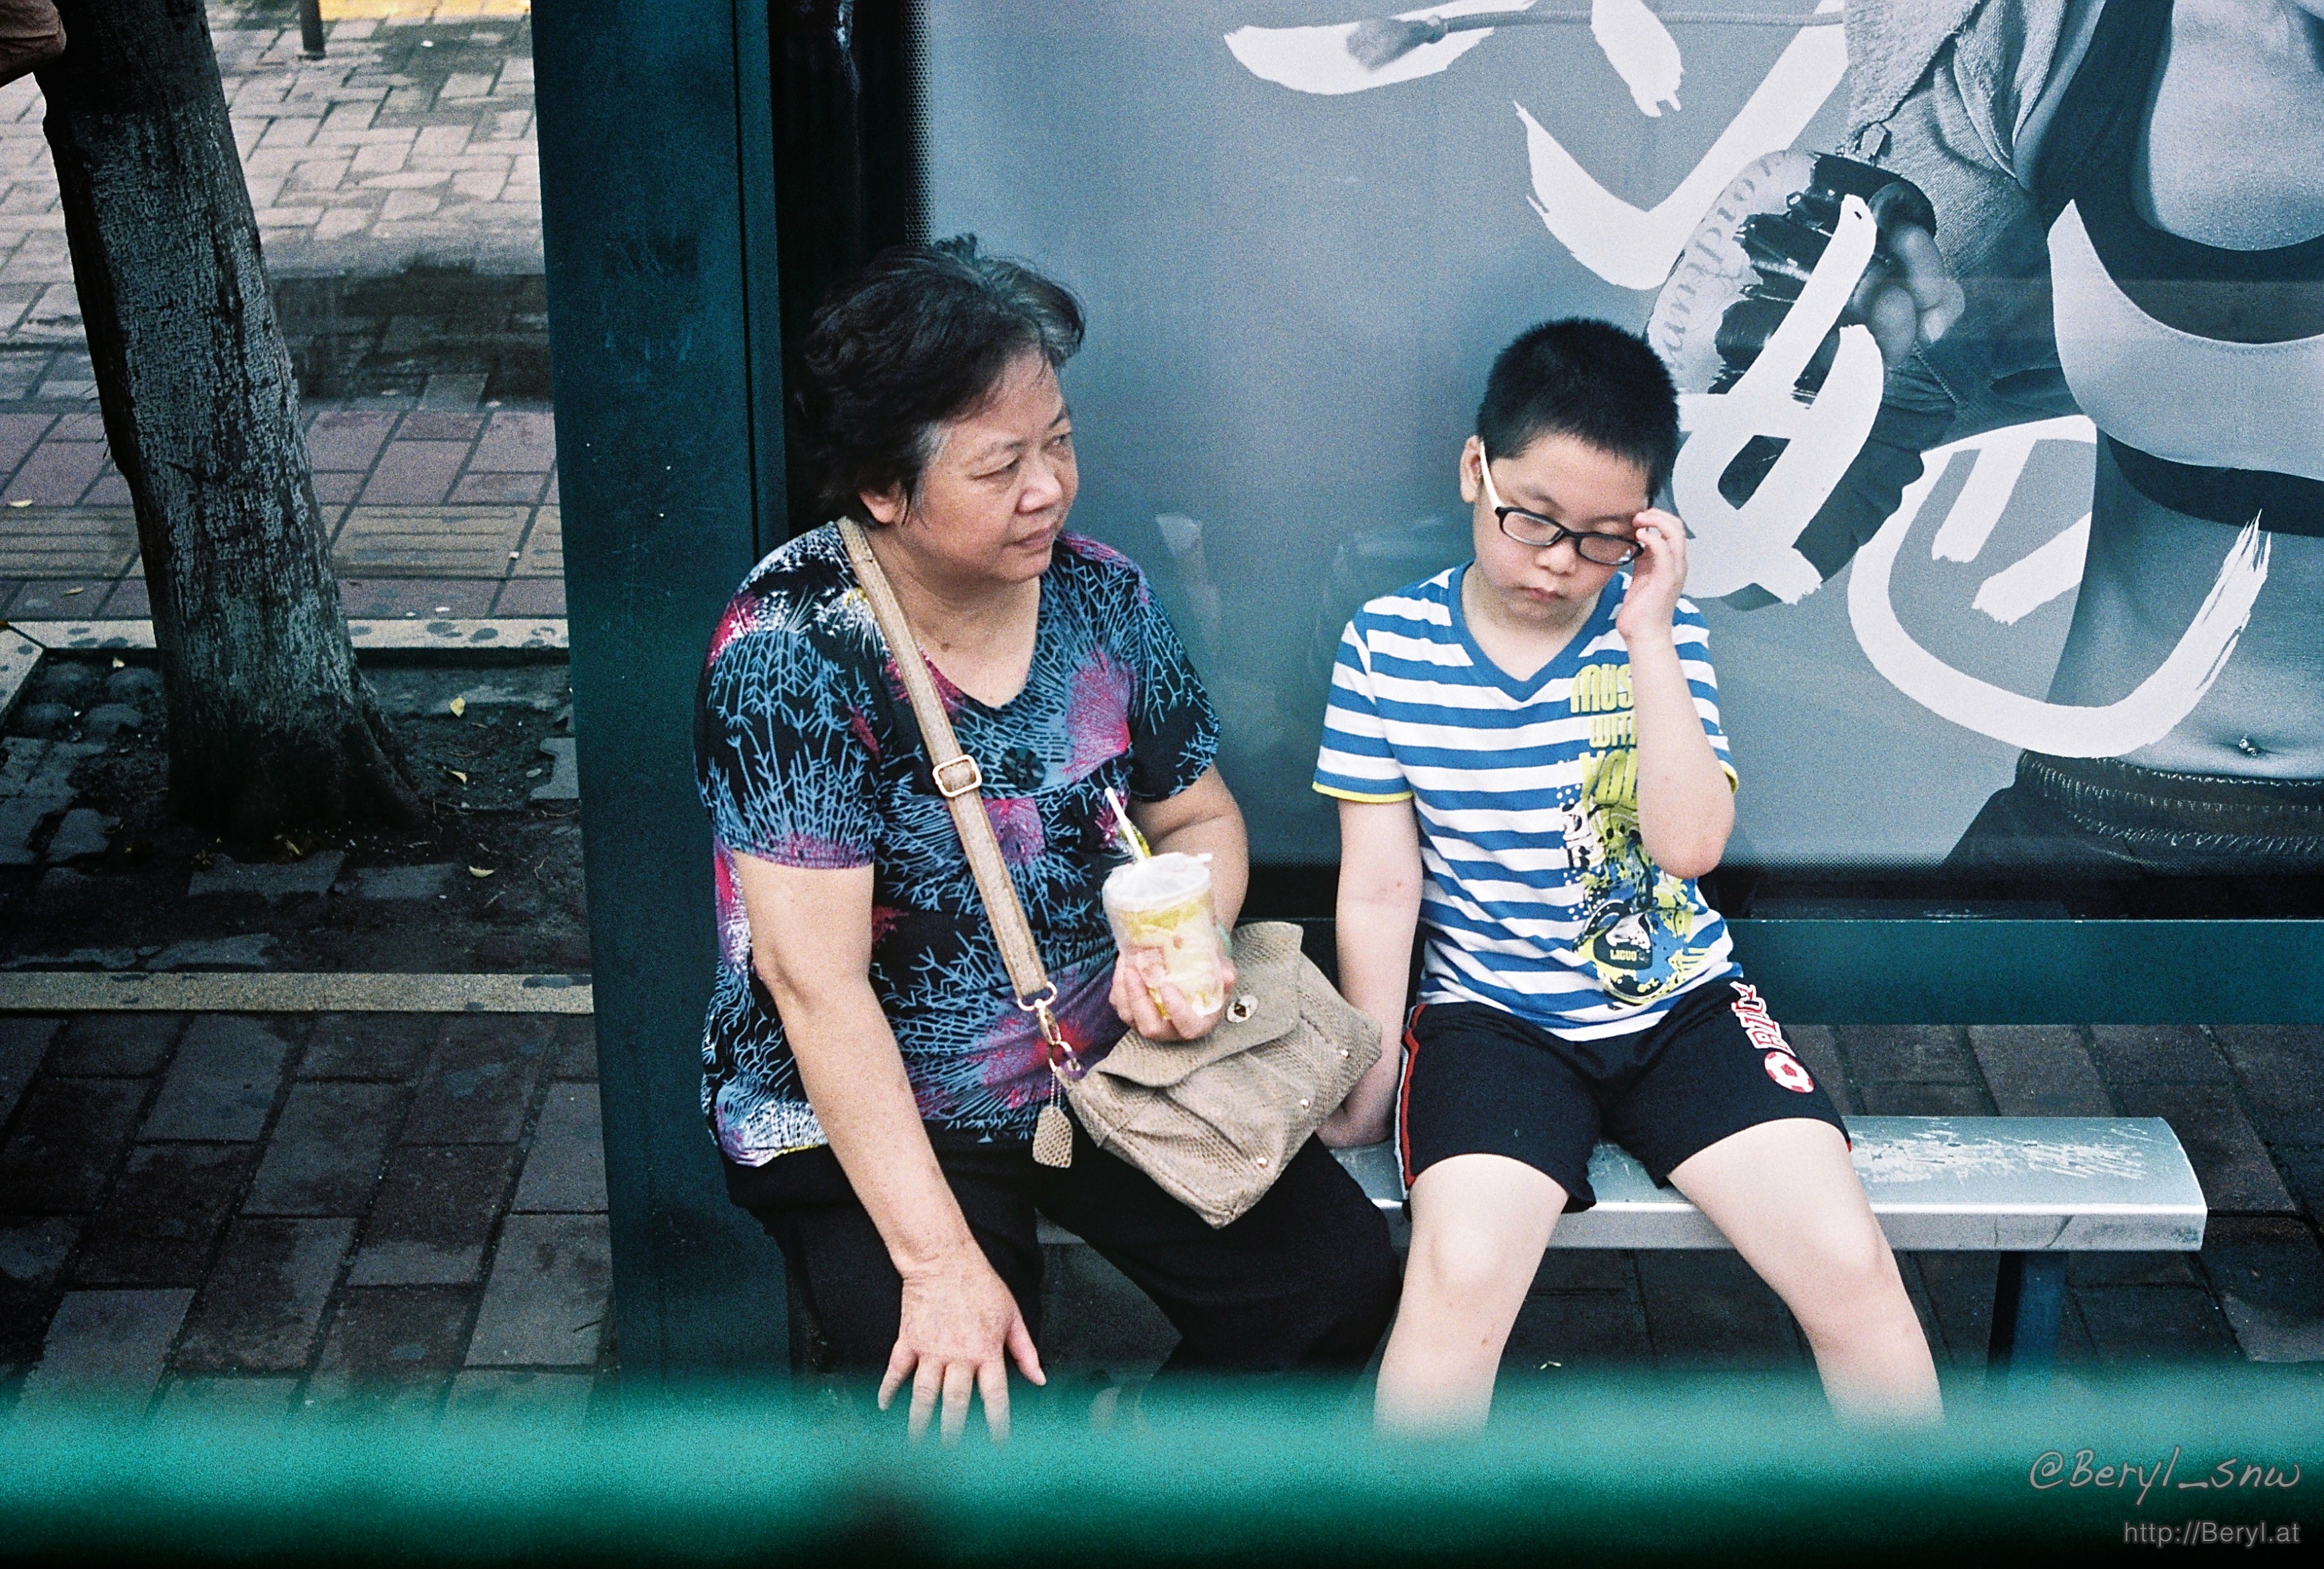
people, street, photography, boy, kid, film, fujifilm, waiting, chinese, sitting, child, blue, face, candid, glasses, photograph, snapshot, canton, busstop, image, elderly, xtra, 400, voigtlaender, bessar2, industarn6152mmf28, photo shoot, social group